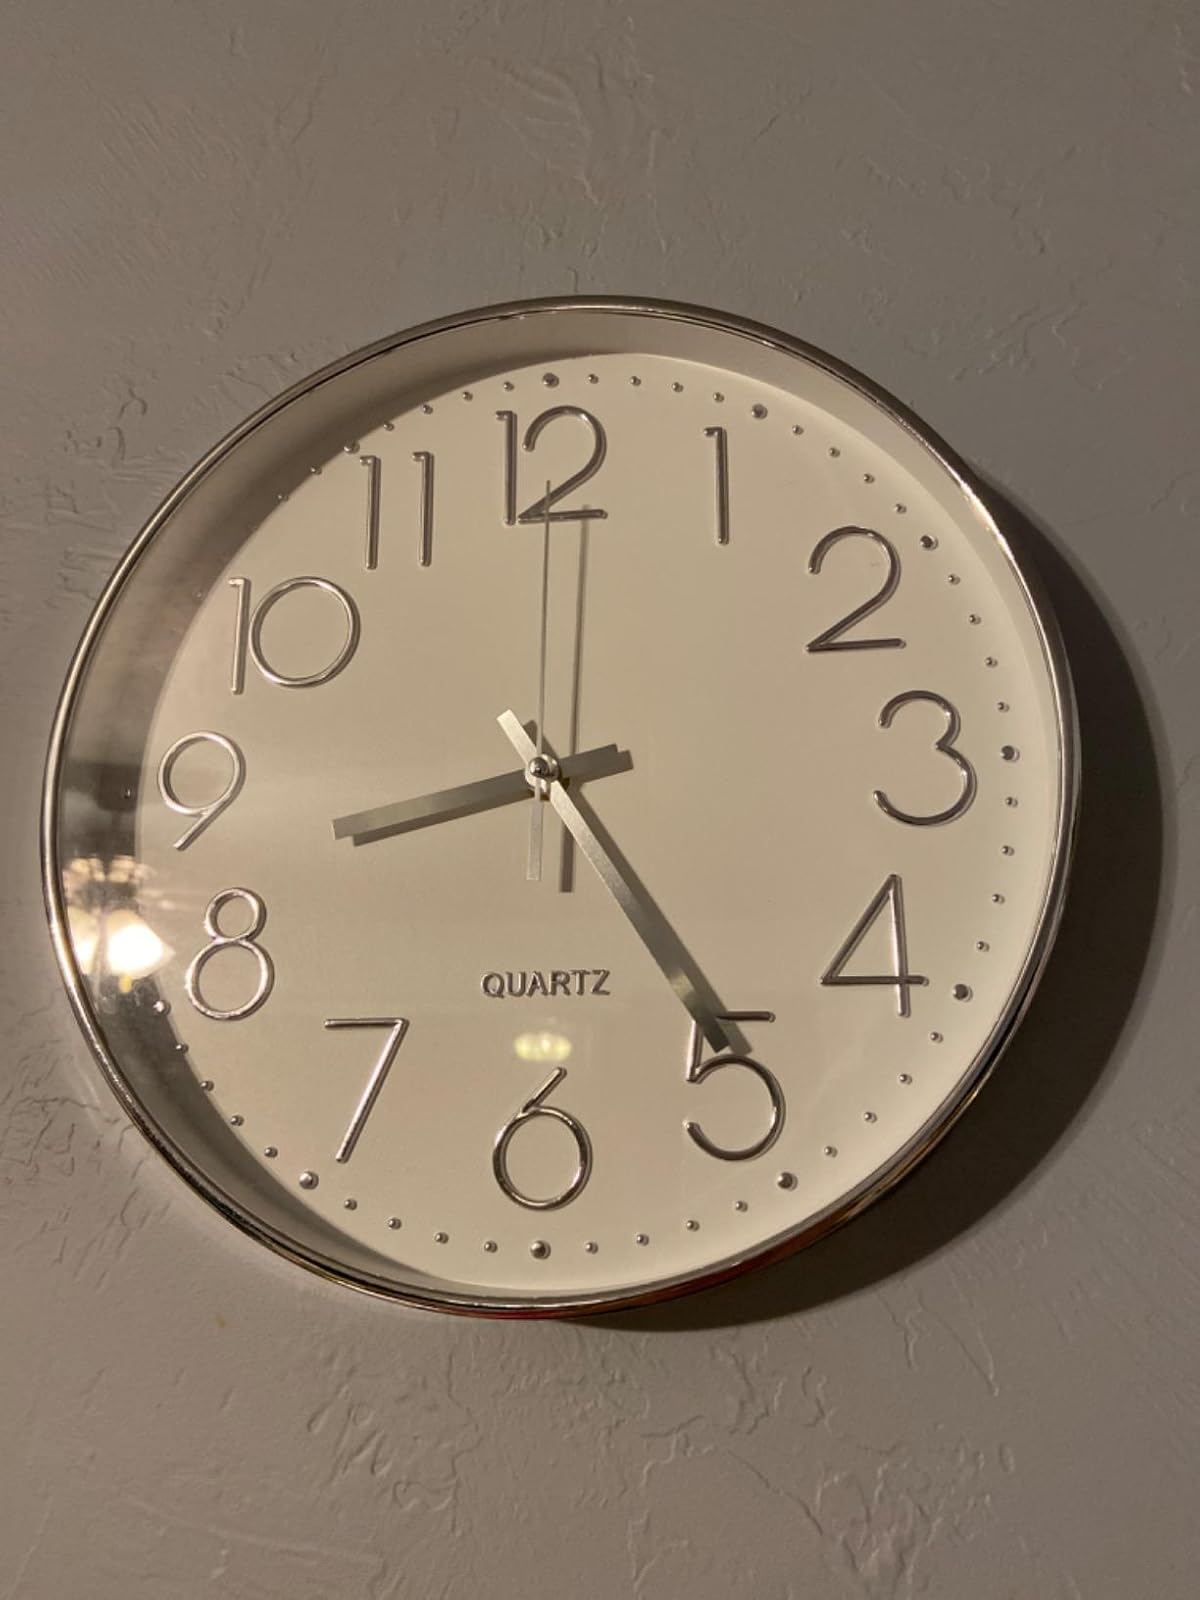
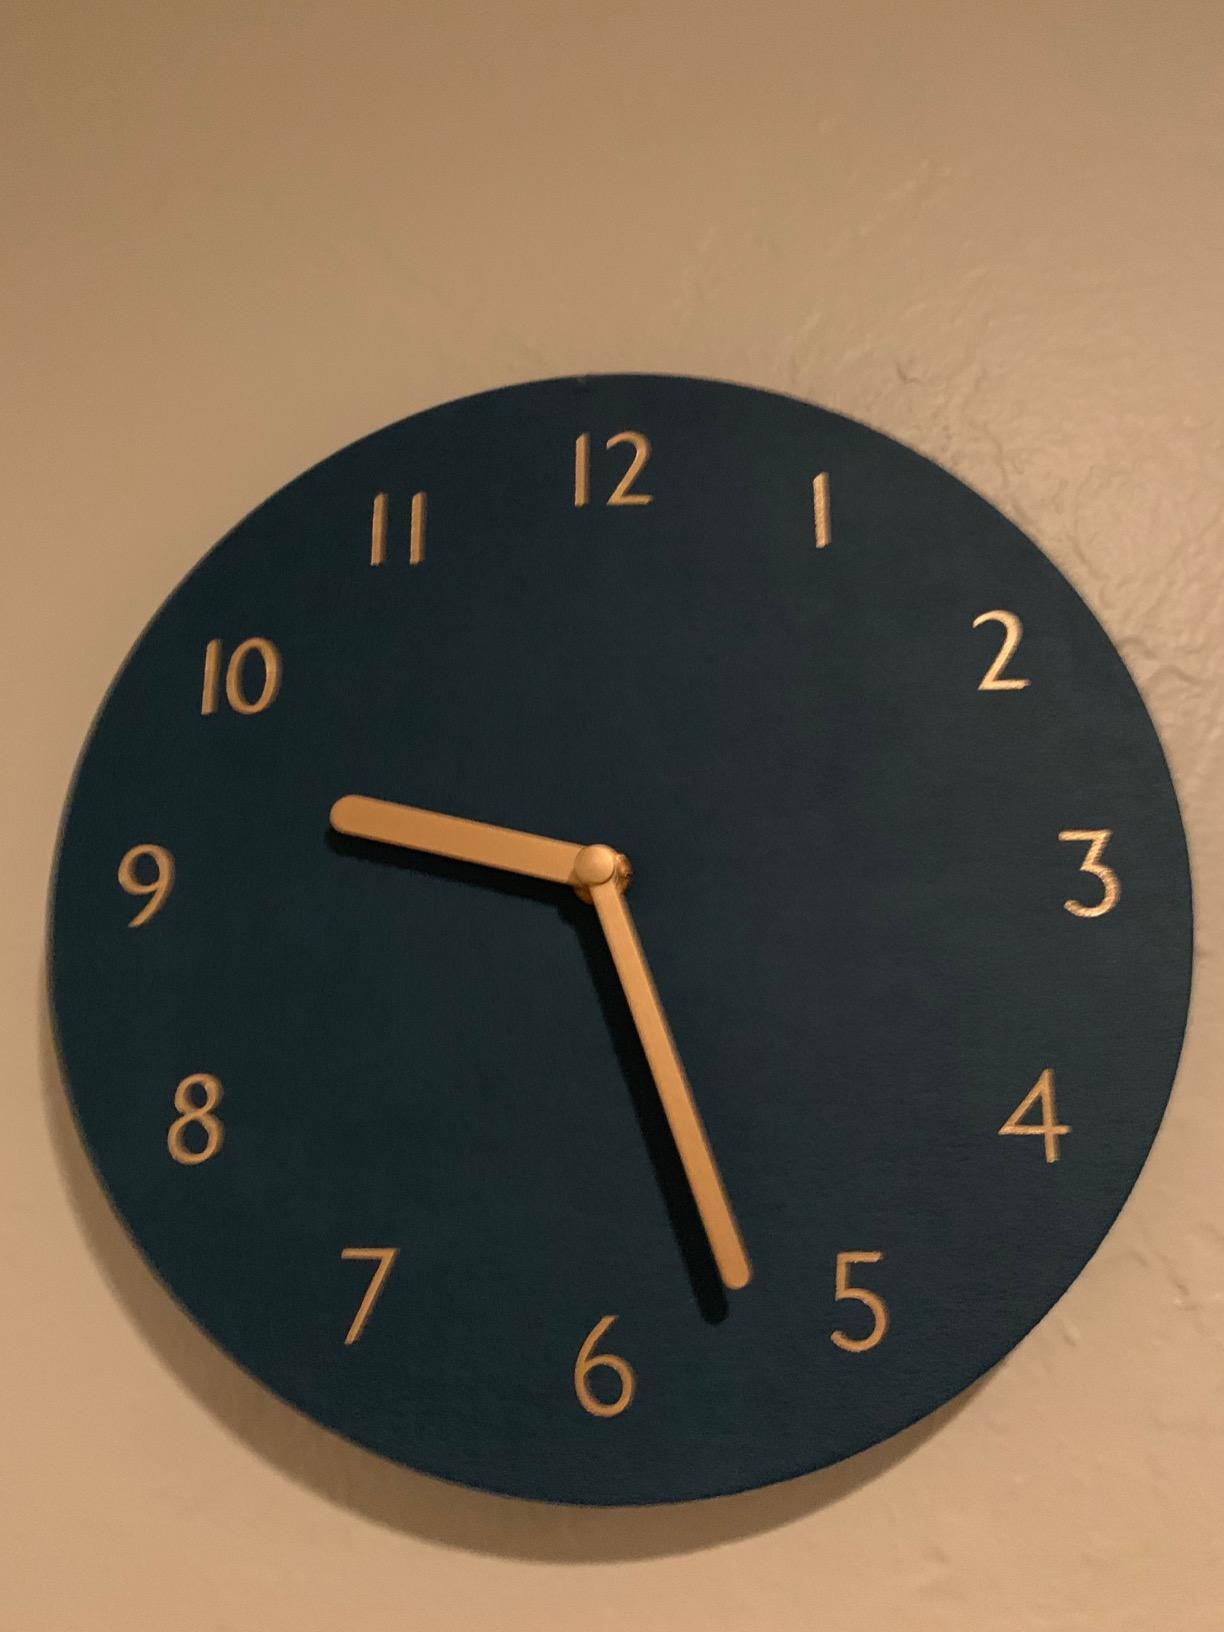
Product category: clock
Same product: no